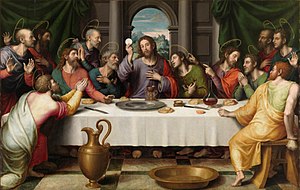
Nadver
Nadversmåltidet, som Juan de Juanes tænkte sig det.
Nadver er en kristen liturgisk handling baseret på Jesu Kristi sidste måltid med disciplene før korsfæstelsen. Den romersk-katolske kirke kalder nadveren kommunion latin communio, 'fællesskab', 'Den hellige Kommunion'. Nadverhandlingen kaldes i den danske Folkekirke for altergang: nadvergæsterne går op til alteret og modtager brødet og vinen. Desuden kaldes nadveren for eukaristi (af græsk: Εὐχαριστία, eukharistía, som betyder taksigelse), men denne betegnelse er sjælden på dansk.